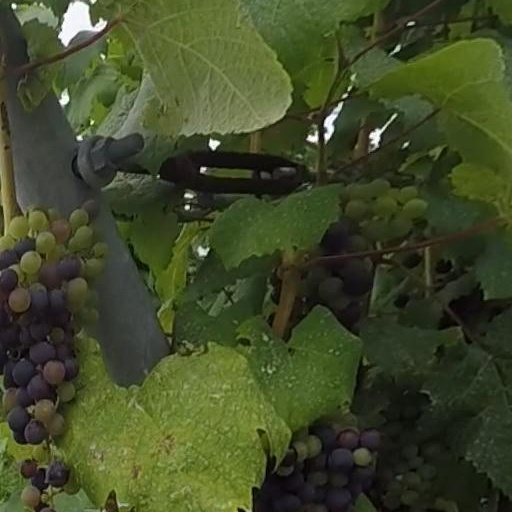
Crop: grape